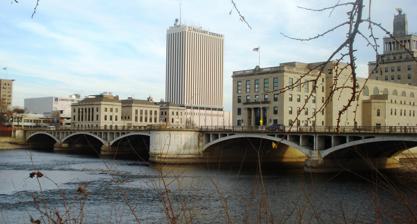
Building: First Avenue Bridge
Country: United States of America
Year built: 1920
United States historic place First Avenue Bridge U.S. National Register of Historic Places Show map of Iowa Show map of the United States Location US 151 over the Cedar River , Cedar Rapids, Iowa Coordinates 41°58′38.2″N 91°40′17.6″W / 41.977278°N 91.671556°W / 41.977278; -91.671556 Built 1920 Built by Koss Construction Co. Architect Marsh Engineering Company MPS Highway Bridges of Iowa MPS NRHP reference No. 98000530 Added to NRHP May 15, 1998 The First Avenue Bridge is a historic structure located in downtown Cedar Rapids, Iowa , United States.  It carries U.S. Route 151 for 697 feet (212 m) over the Cedar River . The original six-span concrete arch structure was completed in 1920 for $420,000. It was designed by Marsh Engineering Company and built by Koss Construction Co., both of Des Moines . Consulting engineer Ned L. Ashton of Iowa City designed the 1960s remodel.  He had all of the concrete work above the original arches torn out and the bridge rebuilt as an open-spandrel structure.  The rebuild also included a wider deck to accommodate increased traffic and aluminum railings.  While the bridge's original structural integrity has been compromised, this is the first notable concrete spandrel arch reconstruction in Iowa and possibly in the country. The bridge was listed on the National Register of Historic Places in 1998. See also Transport portal Engineering portal Iowa portal National Register of Historic Places portal List of bridges on the National Register of Historic Places in Iowa National Register of Historic Places listings in Linn County, Iowa References